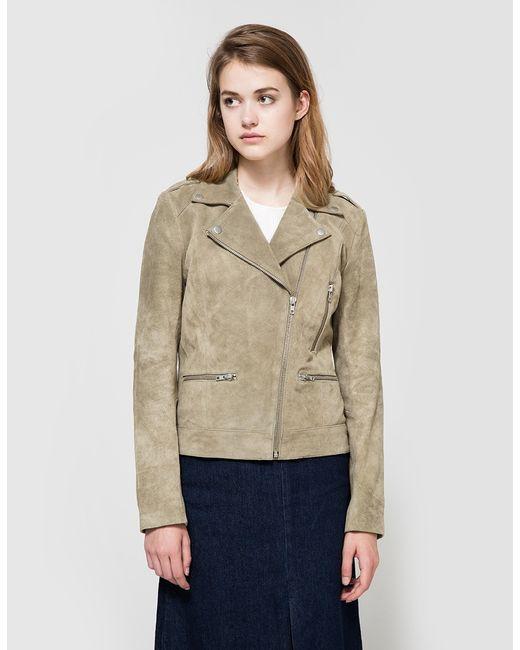
Tortilla braune langärmelige Reißverschlussjacke Damen